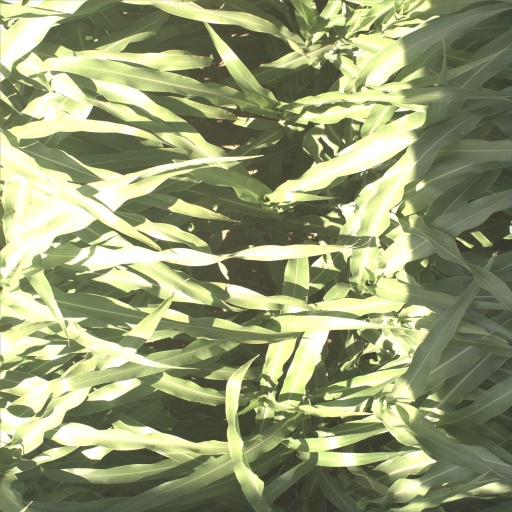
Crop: sorghum